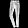
Label: Trouser